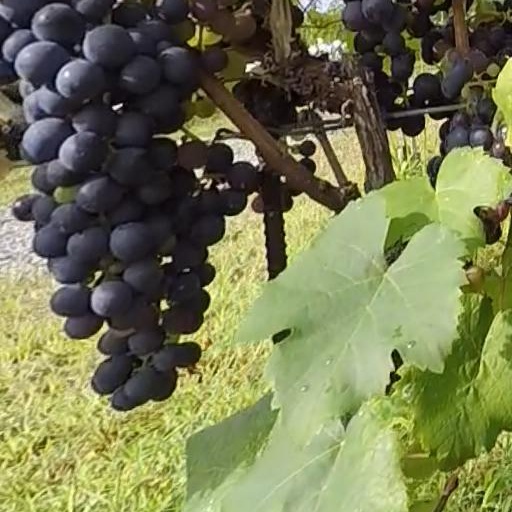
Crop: grape